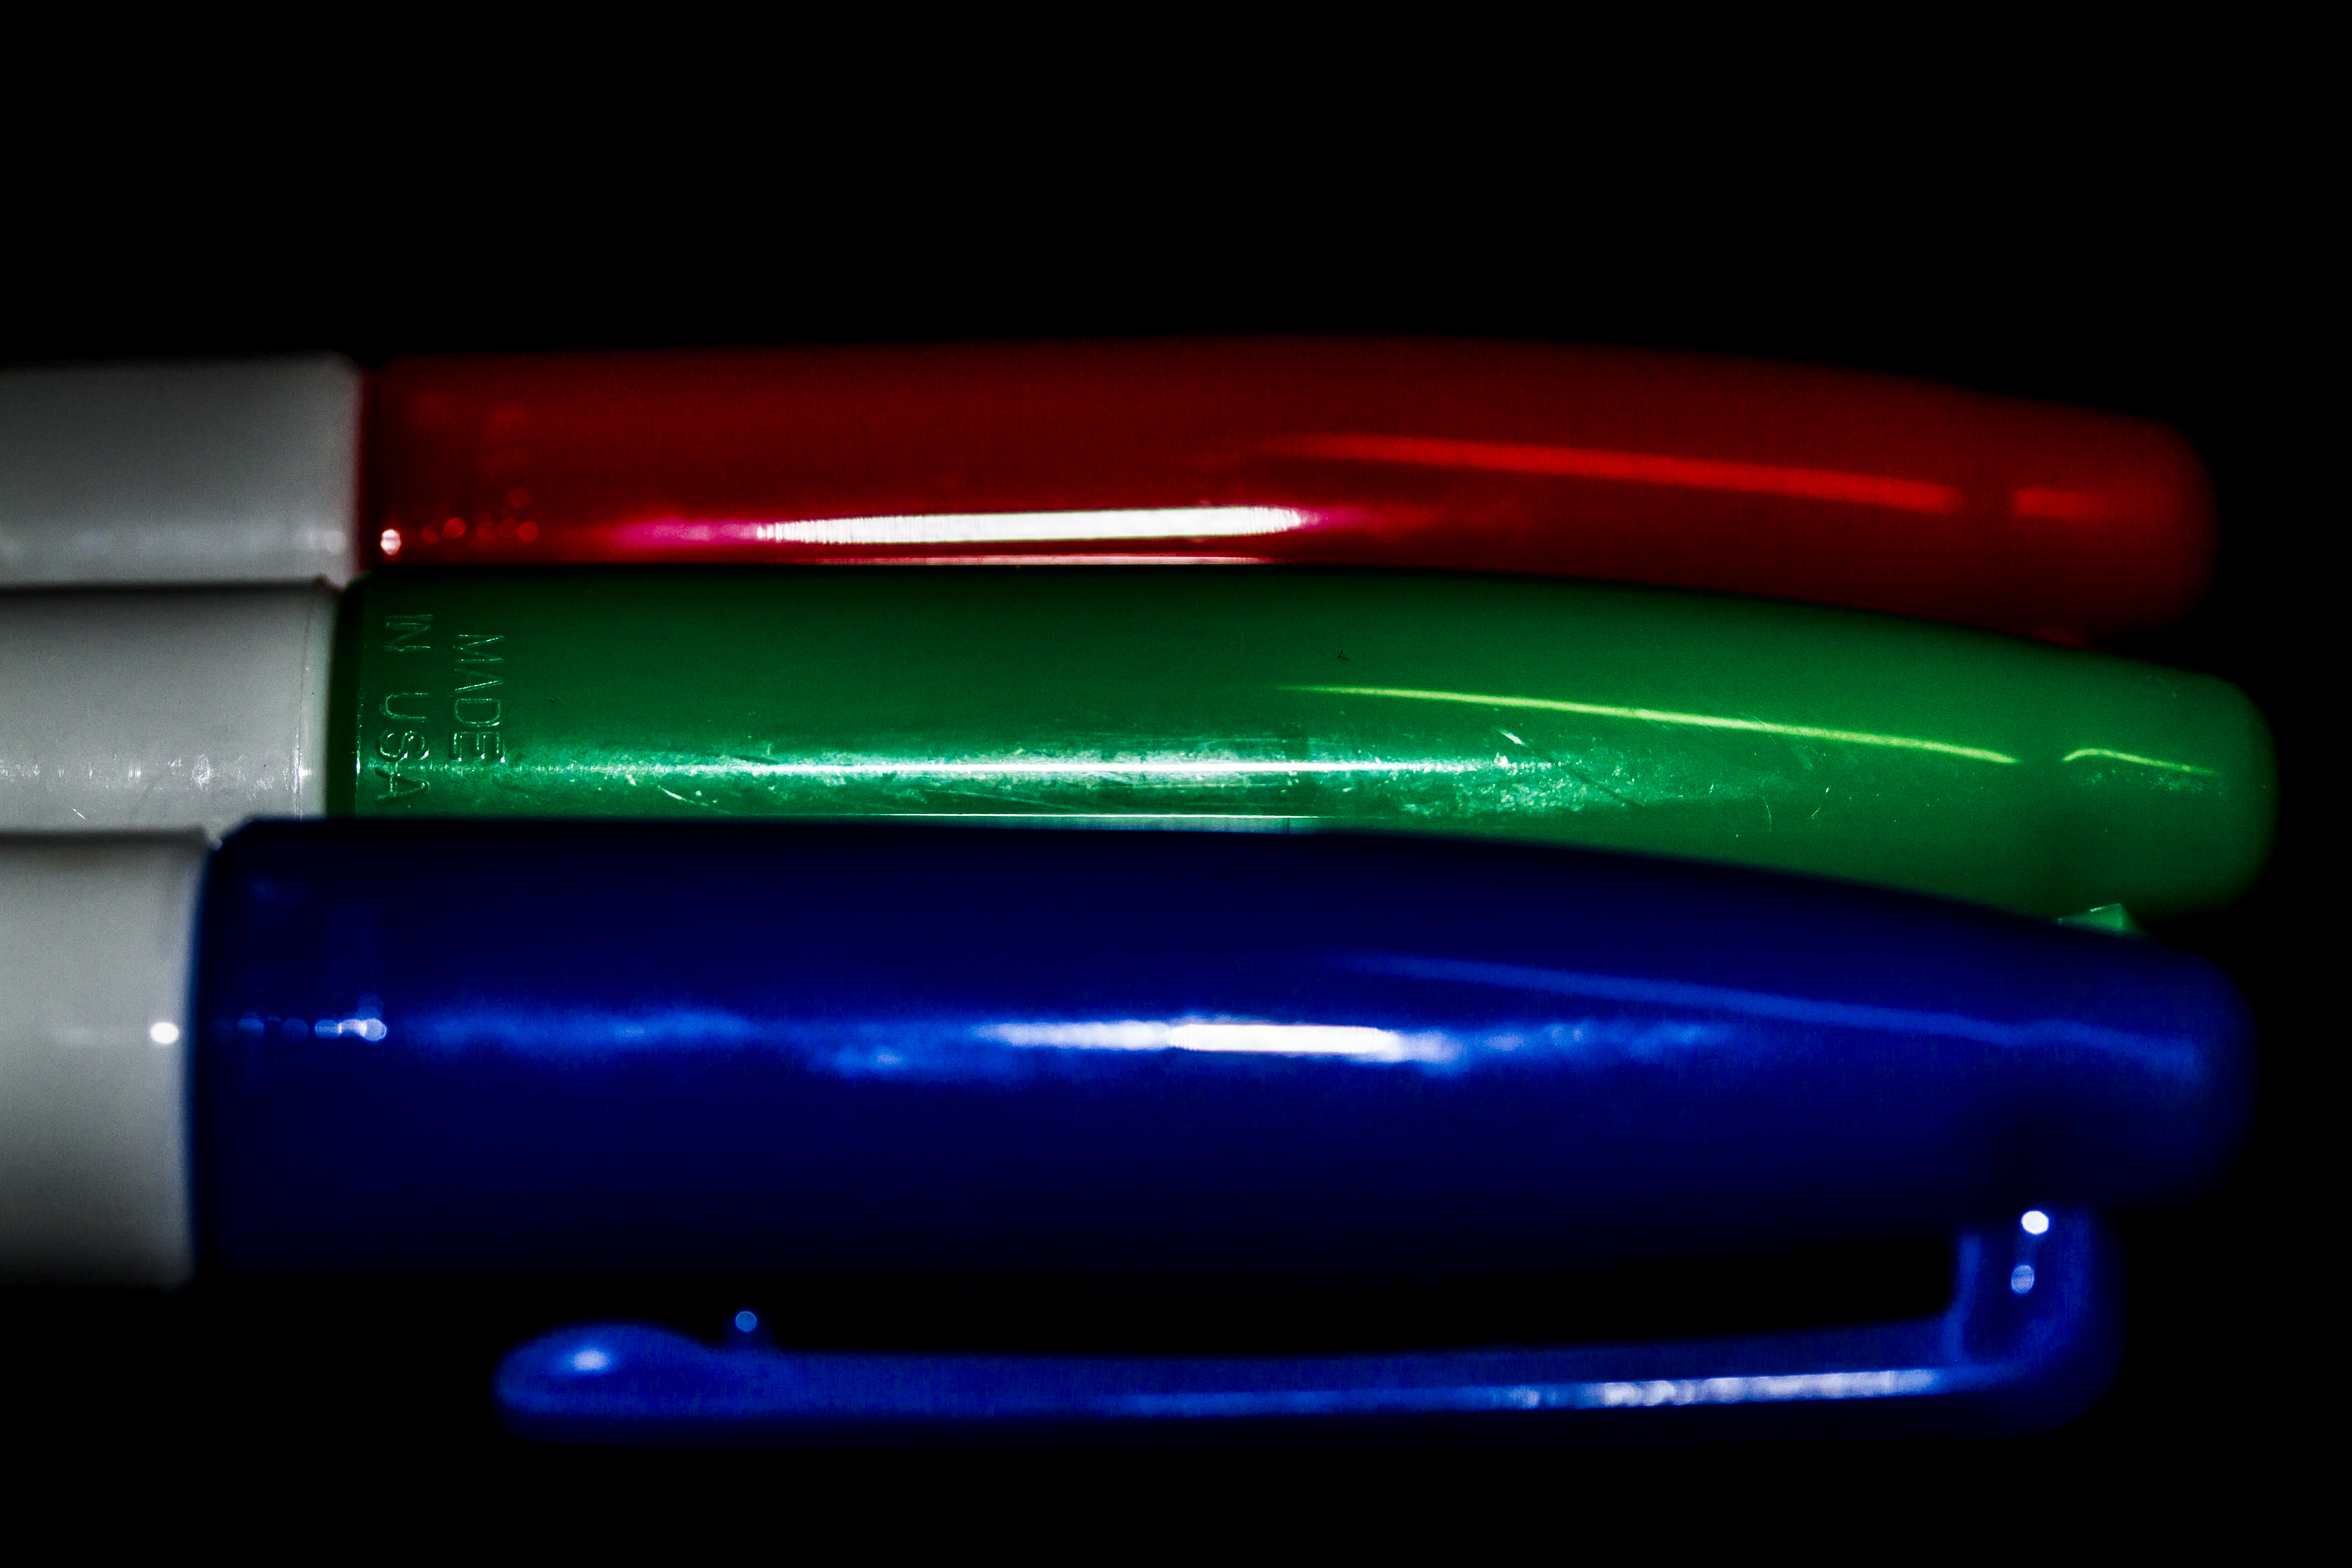
light, color, lighting, neon, uk, peterborough